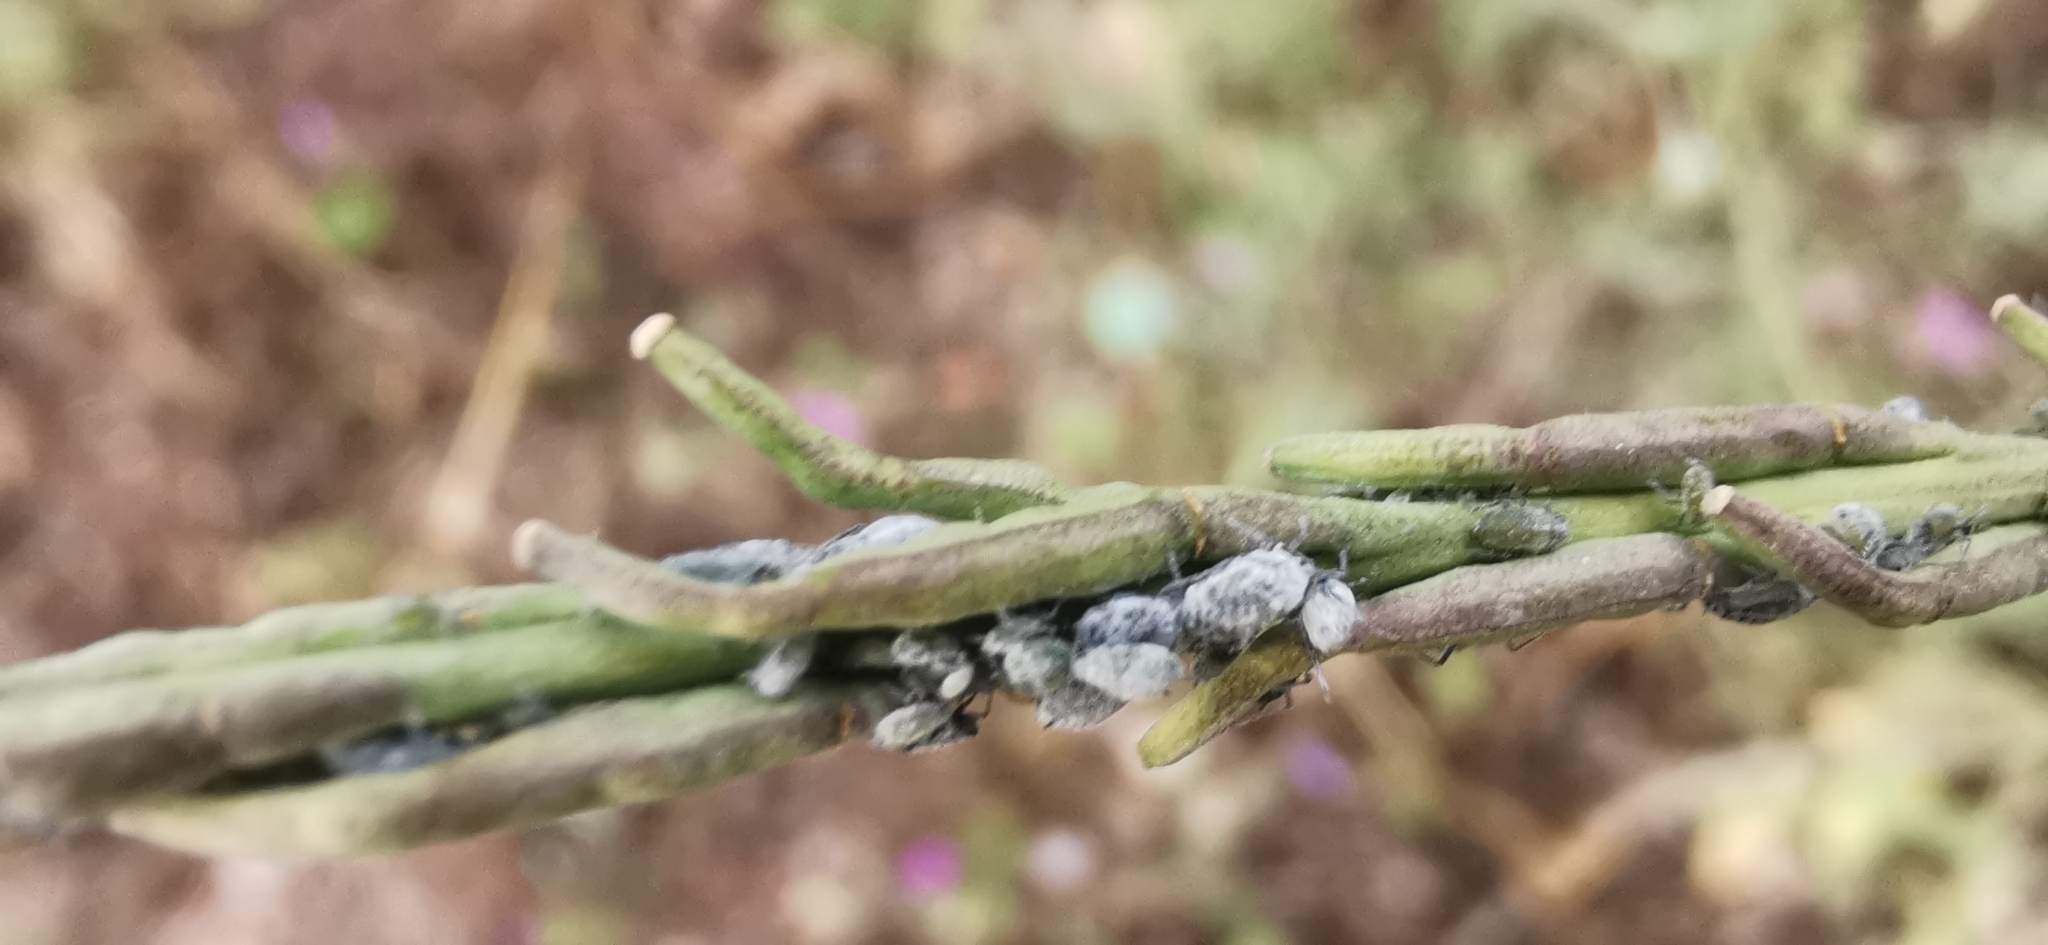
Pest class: cabbage_aphid